United Nations

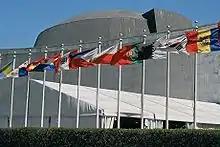
Flags of member nations at the United Nations Headquarters, seen in 2007

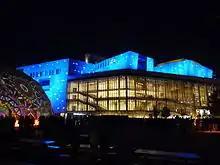
Marking of the UN's 70th anniversary – Budapest, 2015

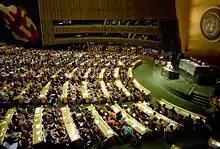
Mikhail Gorbachev, leader of the Soviet Union, addressing the UN General Assembly in December 1988

After the Cold War, the UN saw a radical expansion in its peacekeeping duties, taking on more missions in five years than it had in the previous four decades. Between 1988 and 2000, the number of adopted Security Council resolutions more than doubled, and the peacekeeping budget increased more than tenfold. The UN negotiated an end to the Salvadoran Civil War, launched a successful peacekeeping mission in Namibia, and oversaw democratic elections in post-apartheid South Africa and post-Khmer Rouge Cambodia. In 1991, the UN authorized a US-led coalition that repulsed Iraq's invasion of Kuwait. Brian Urquhart, the under-secretary-general of the UN from 1971 to 1985, later described the hopes raised by these successes as a "false renaissance" for the organization, given the more troubled missions that followed.